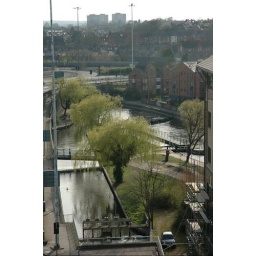
view from roof of oracle car park towards tilehurst.i liked the three trees in a line, in the middle of the urban sprawl